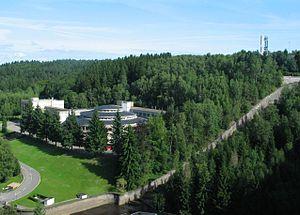
Station d' épuration du Barrage de la vesdre